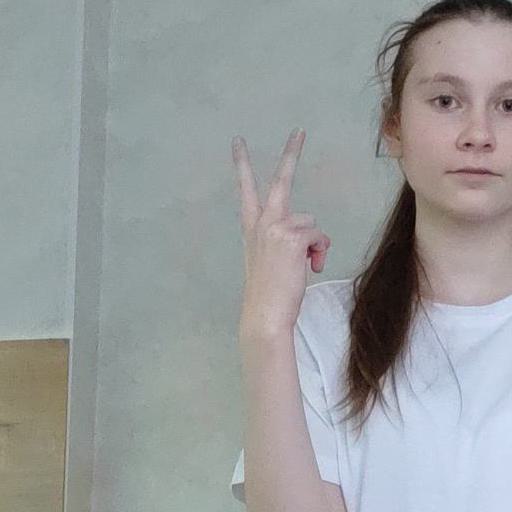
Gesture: peace_inverted